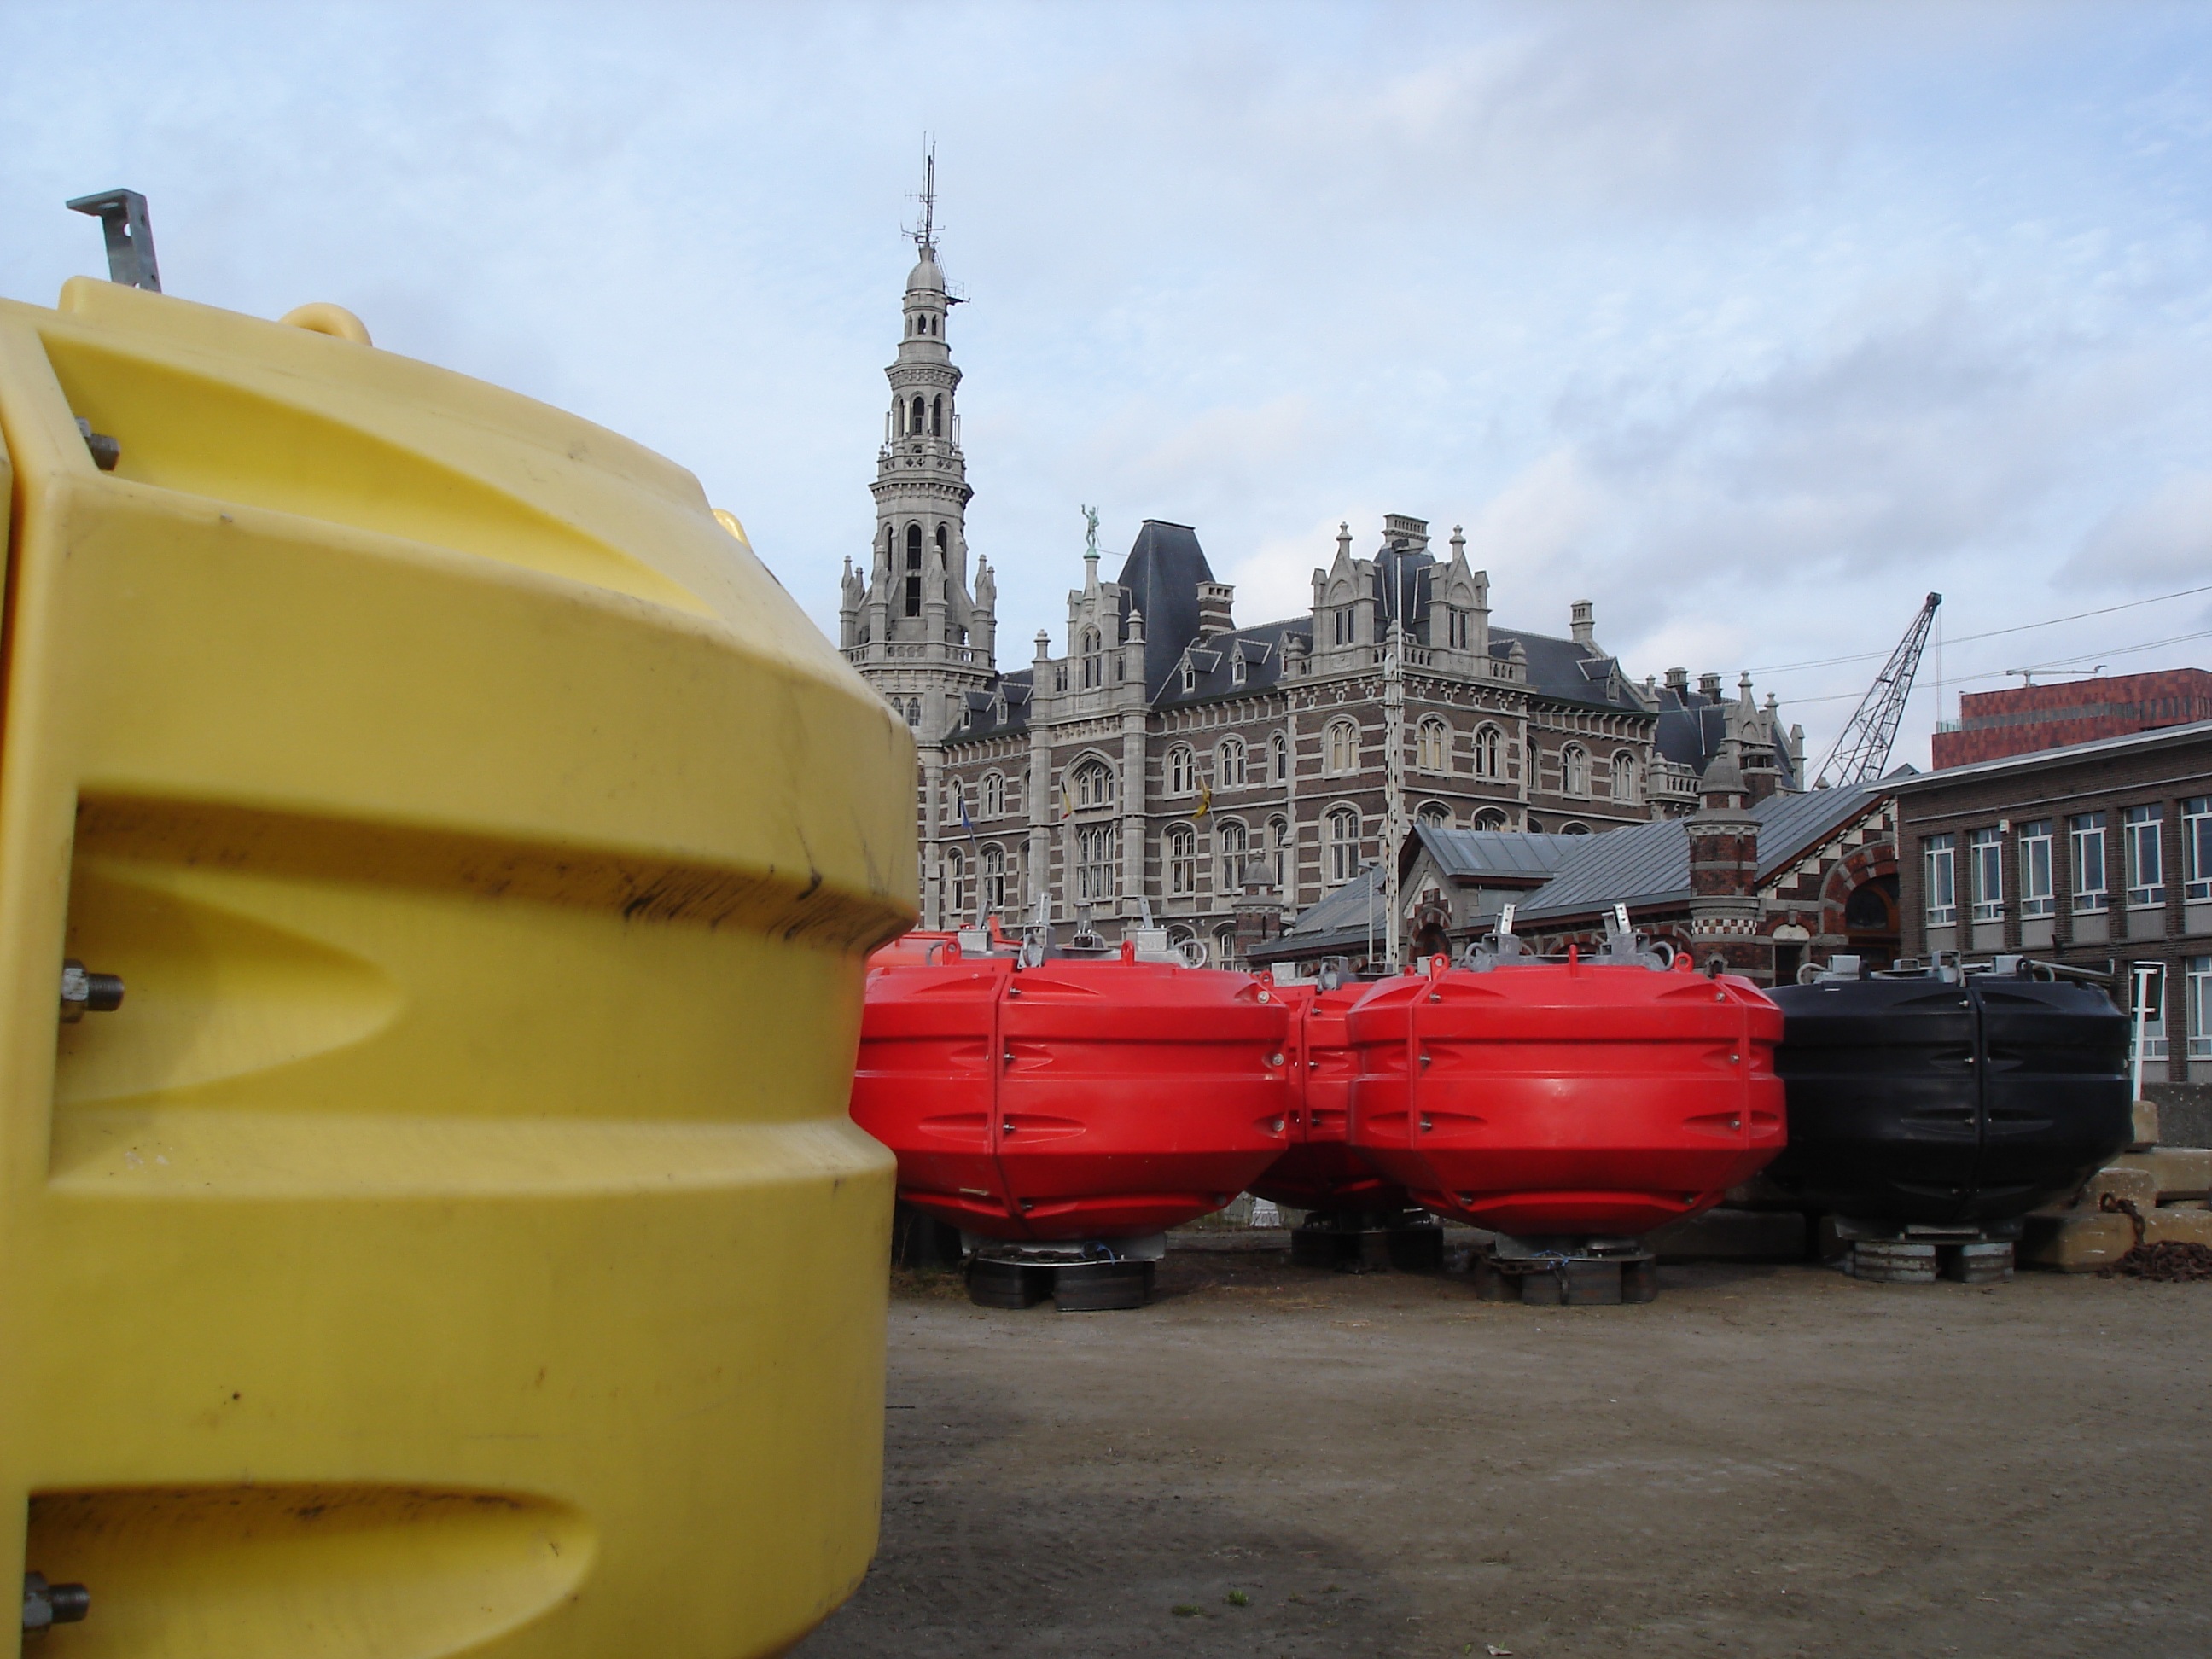
city, asphalt, transport, vehicle, bins, antwerp, metropolis